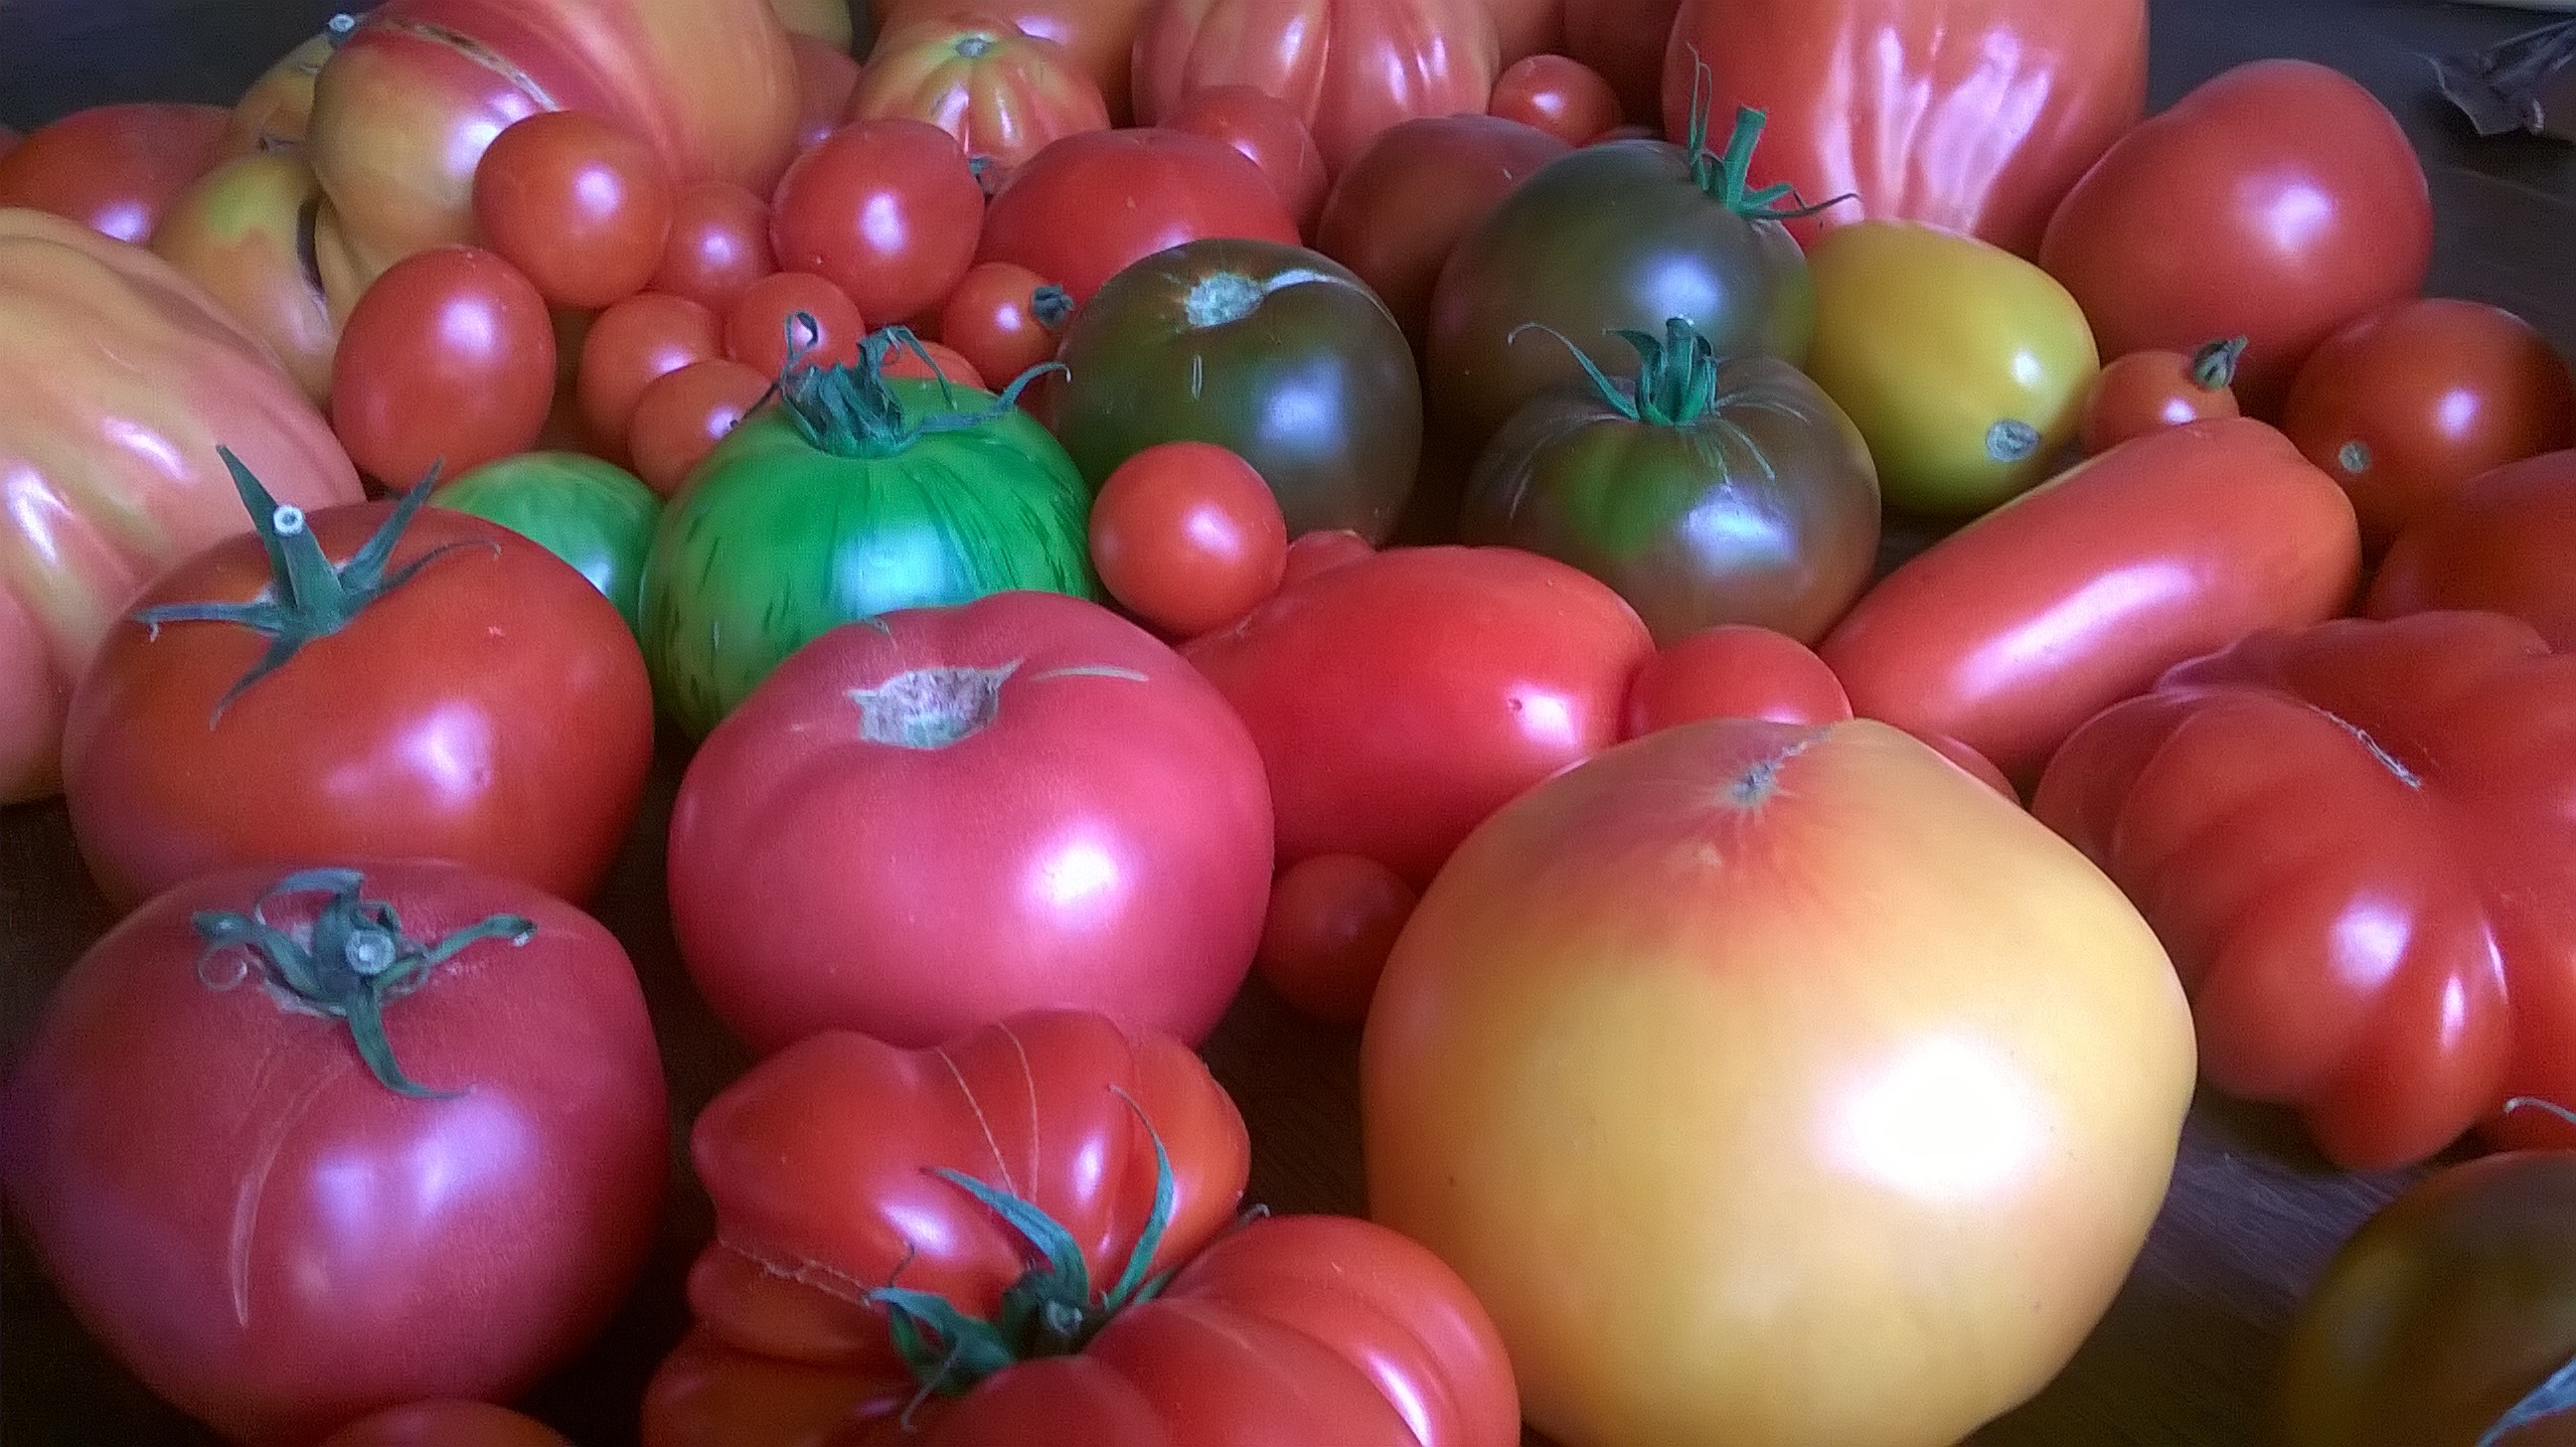
plant, fruit, food, produce, vegetable, tomato, vegetables, tomatoes, diet, raw food, flowering plant, land plant, potato and tomato genus